EA App

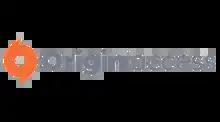
Origin Access logo

EA released a subscription service for accessing and playing their games on PC in 2016 originally called EA Access; via the Origin client, this was called Origin Access. Users can choose between paying a monthly or yearly subscription fee to access a large collection of EA titles (known as "The Vault"). Origin Access subscribers also get a 10% discount on all Origin purchases. Starting in March 2018, Origin Access starting offering titles from Warner Bros. Interactive Entertainment and was looking to add other publishers' titles, including those from indie games.